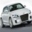
Label: automobile